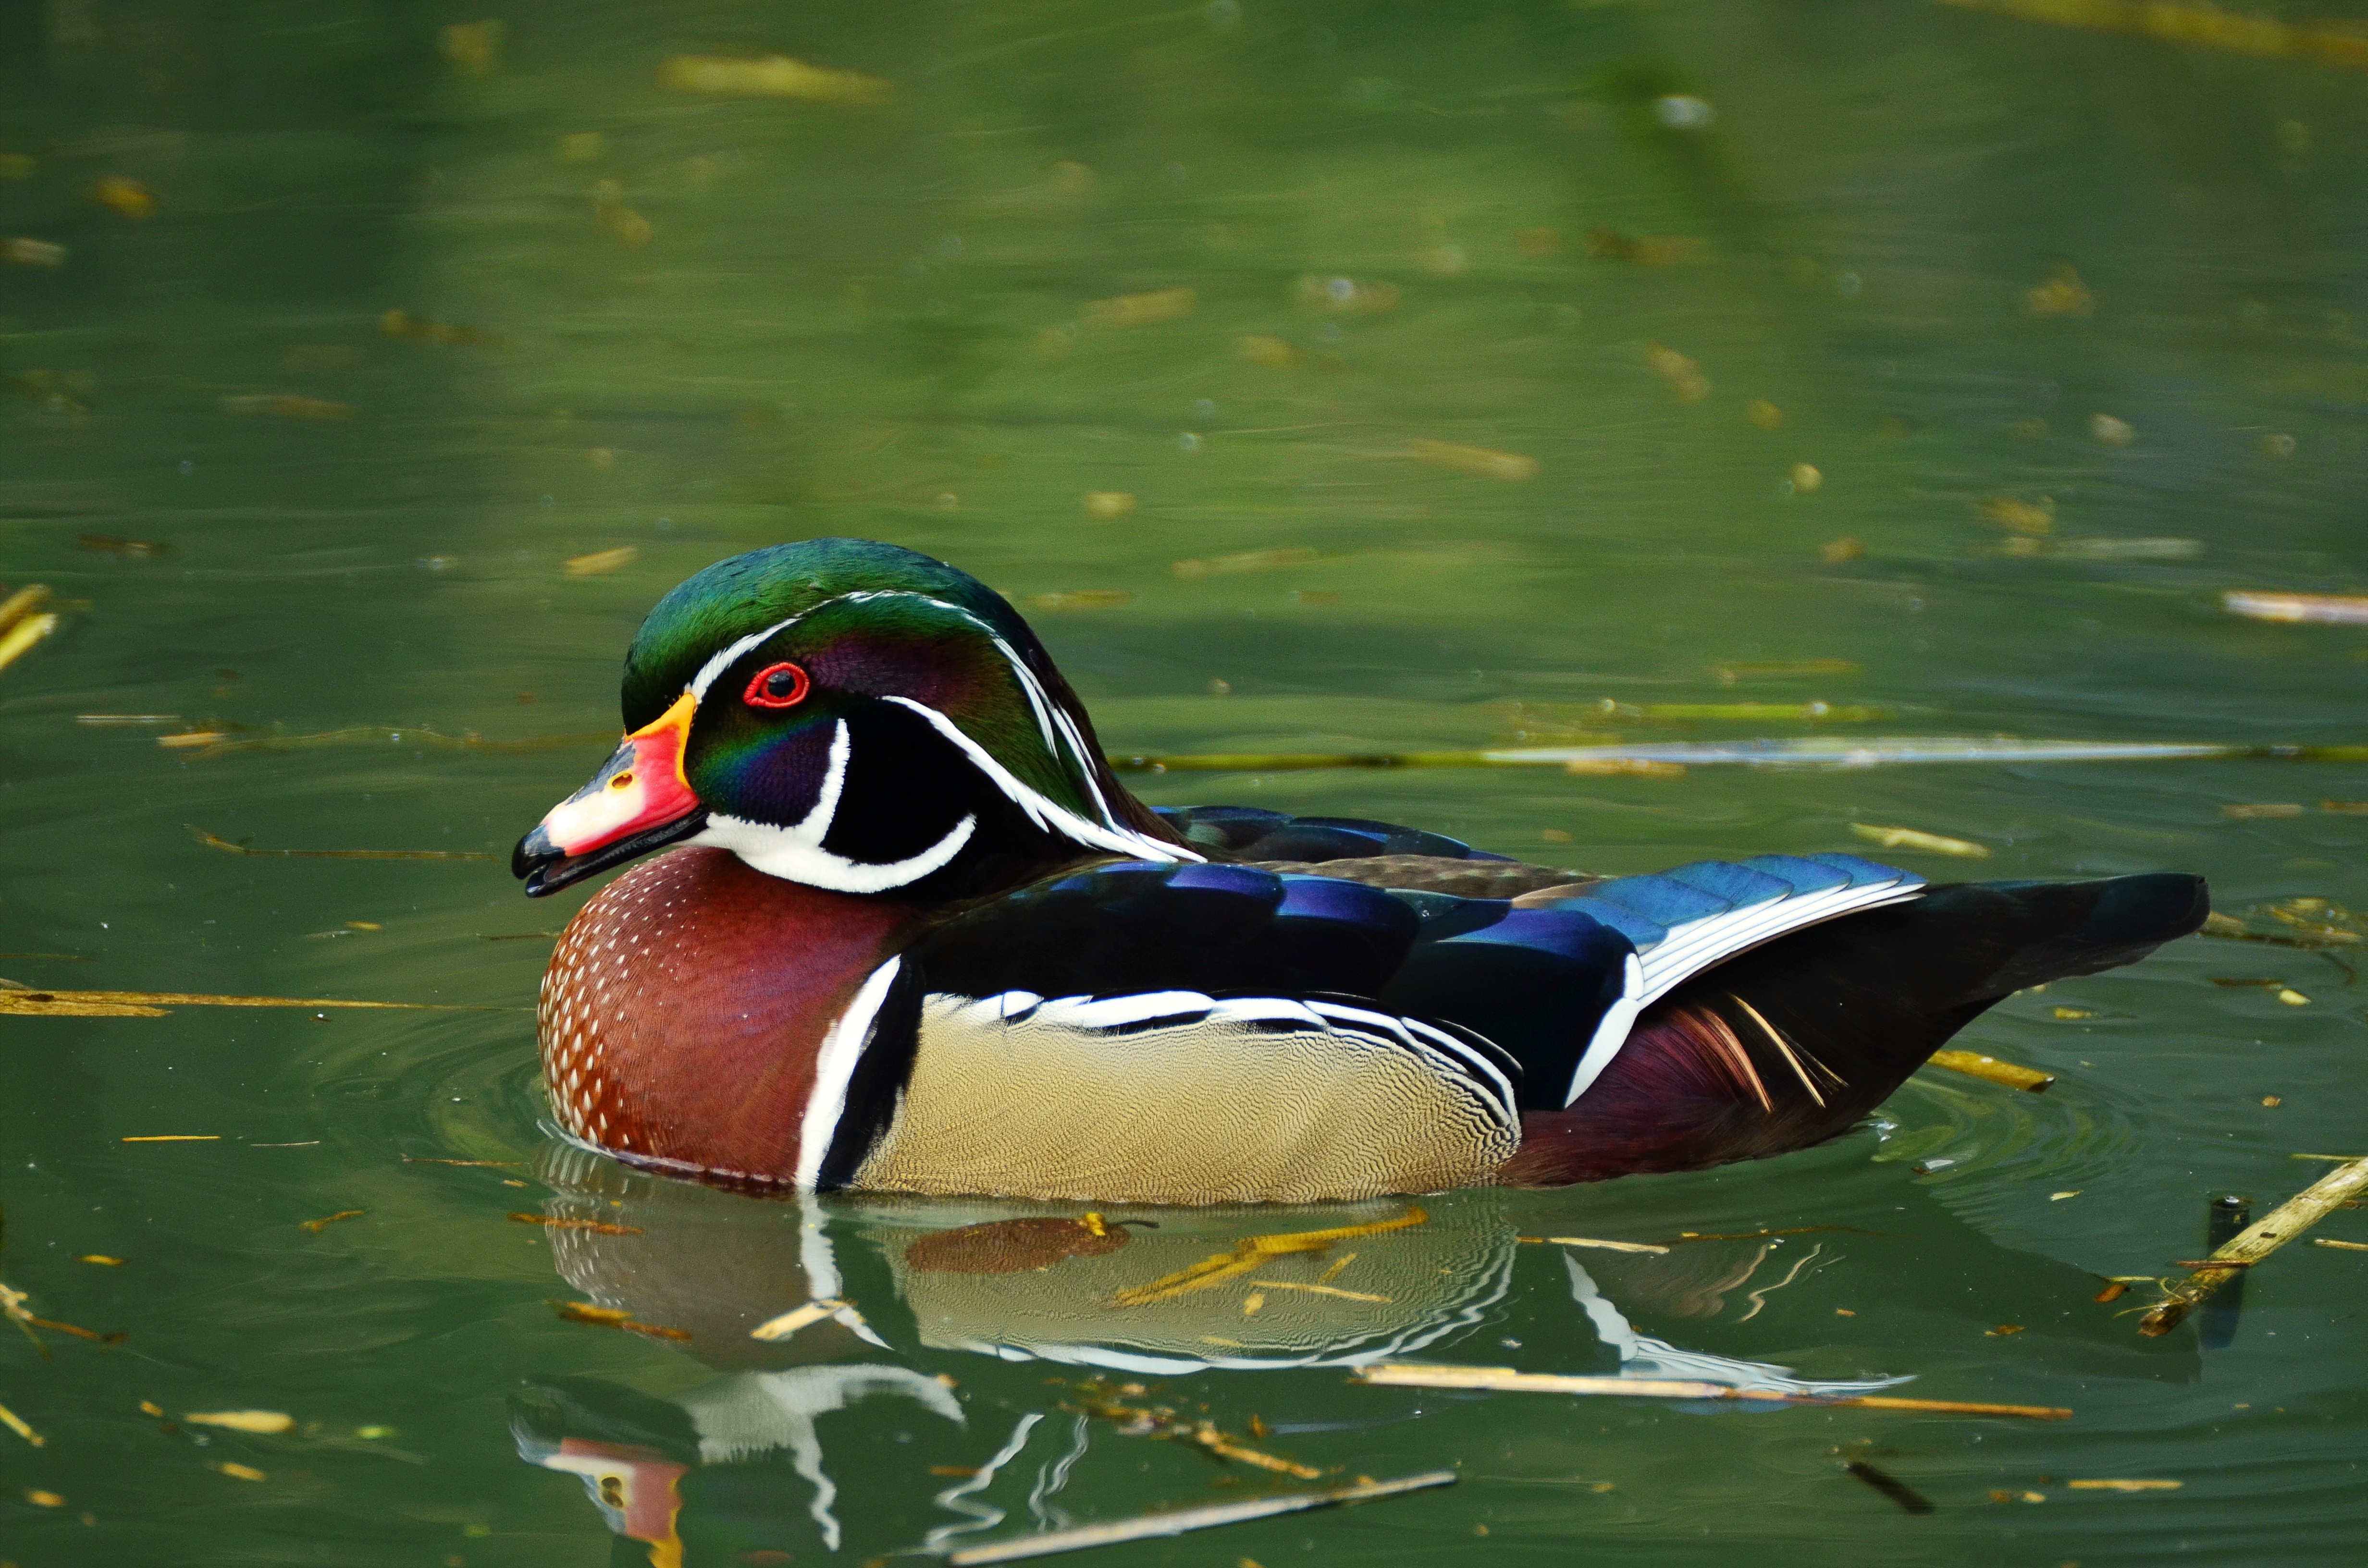
water, nature, bird, lake, pond, wildlife, swim, green, reflection, beak, fauna, plumage, duck, vertebrate, waterfowl, water bird, mallard, duck bird, bride duck, aix sponsa, ornamental duck, river water, ducks geese and swans